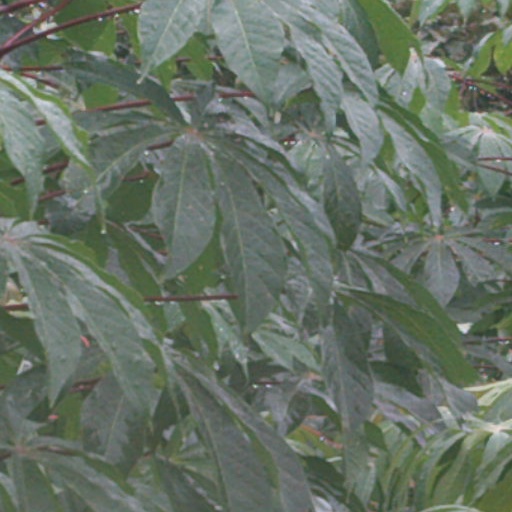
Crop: cassava